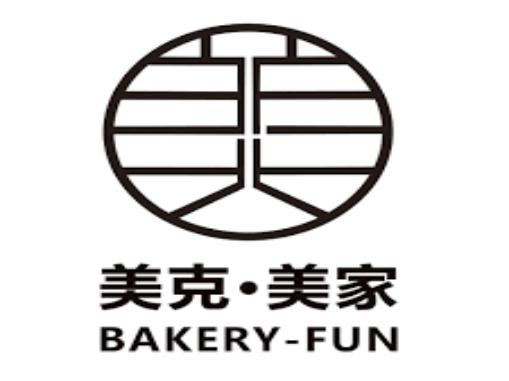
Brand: markor furnishings
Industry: Necessities